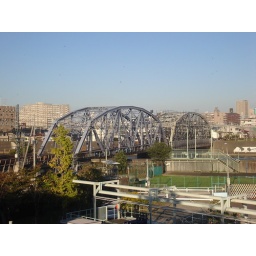
Railway bridge (Keisei line) over the Sumida river in Minami-Senju.